Laryssa Dias

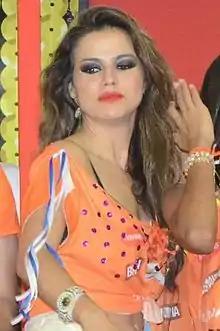
Laryssa Dias in 2013

Laryssa Dias is a Brazilian actress, model and dancer. She started to become interested in artistic career at age five, when she began to study dance in the condominium where he lived. Passionate about film entered the theater at age 12. In 2008, made a cameo on the show 9mm: São Paulo FOX. In 2012, she joined the cast of the soap opera on Globo Salve Jorge playing the prostitute Waleska.